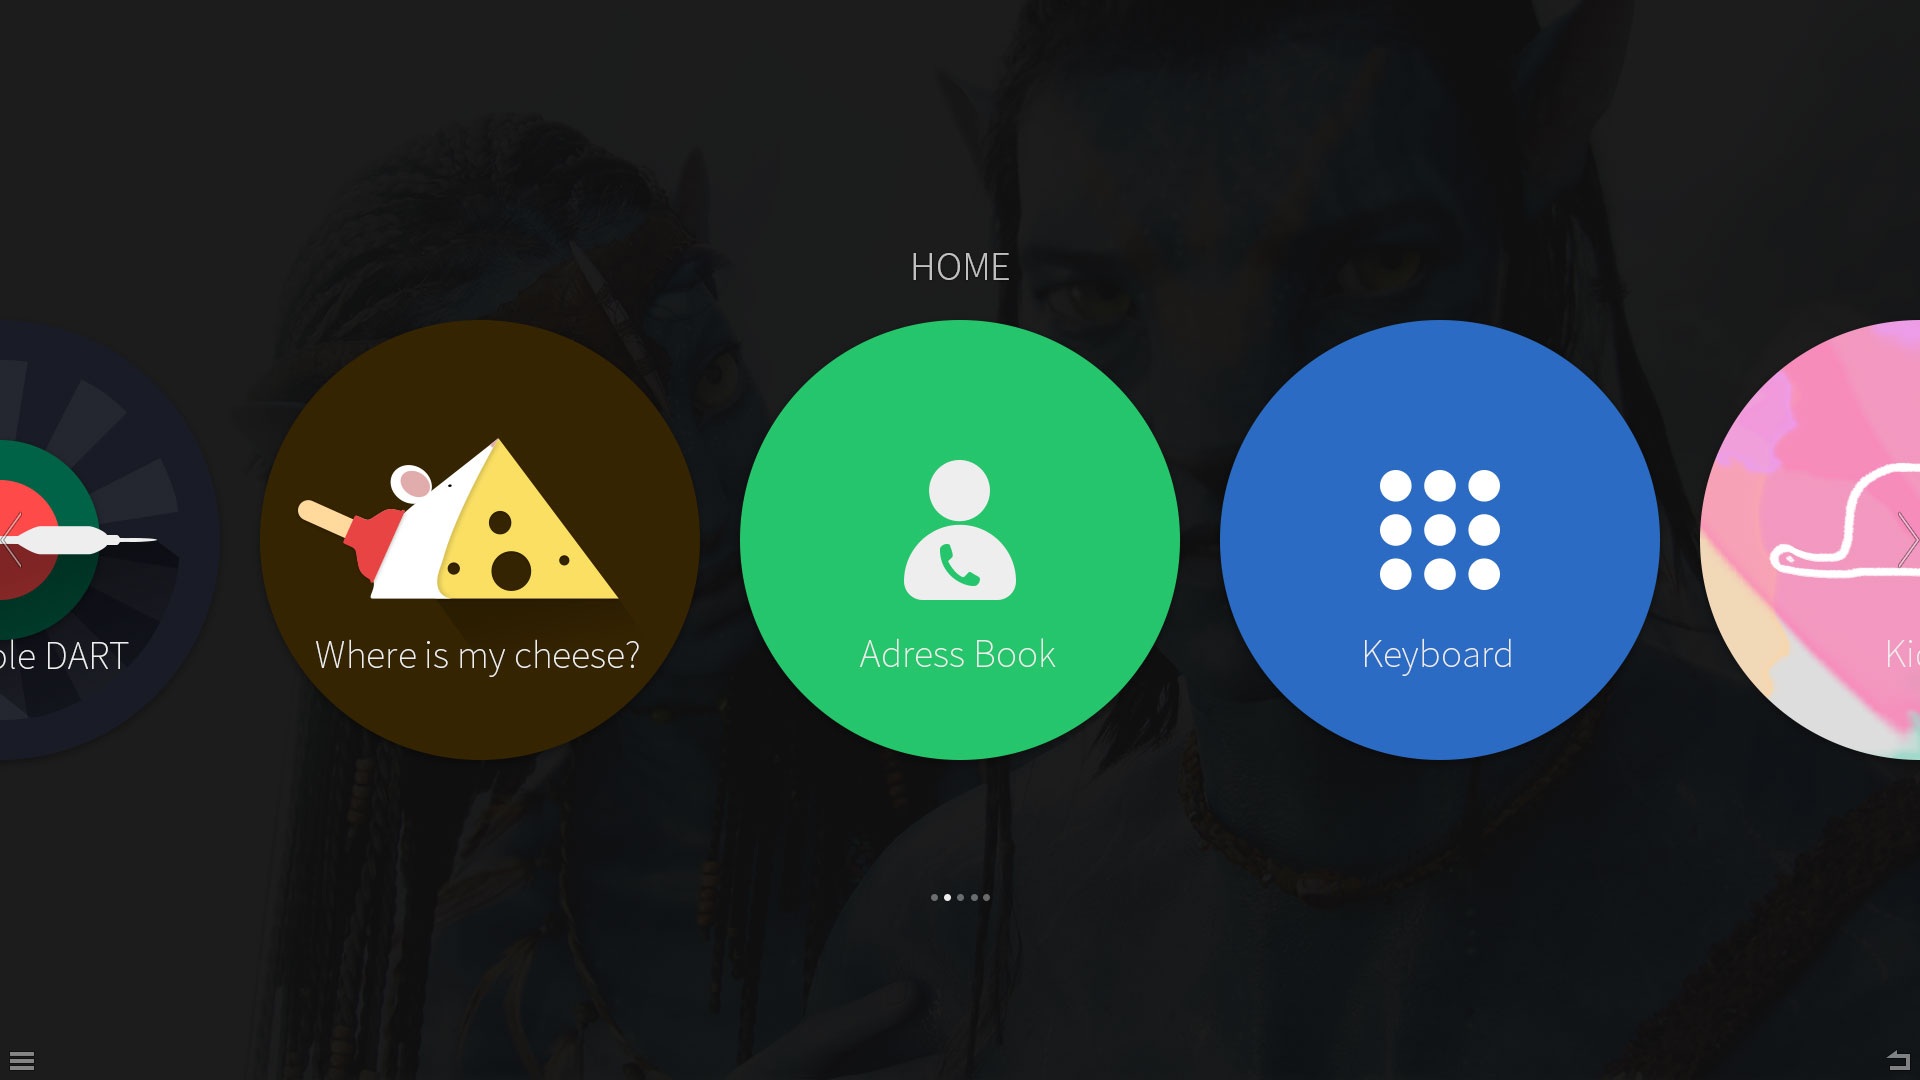
color, circle, brand, font, illustration, logo, diagram, presentation, screenshot, ui, graphic design, tv menu